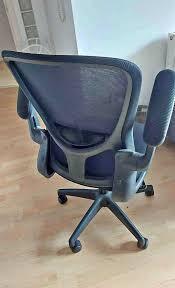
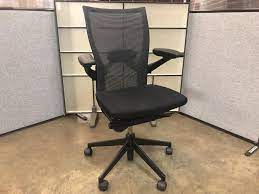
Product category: items_chair
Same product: no